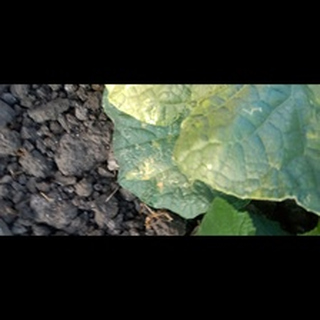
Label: diseased_cucumber